History of polio

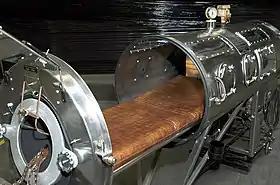
This iron lung was donated to the CDC by the family of Barton Hebert of Covington, Louisiana, who had used the device from the late 1950s until his death in 2003.

The first iron lung used in the treatment of polio was invented by Philip Drinker, Louis Agassiz Shaw, and James Wilson at Harvard, and tested October 12, 1928, at Children's Hospital, Boston. The original Drinker iron lung was powered by an electric motor attached to two vacuum cleaners, and worked by changing the pressure inside the machine. When the pressure is lowered, the chest cavity expands, trying to fill this partial vacuum. When the pressure is raised the chest cavity contracts. This expansion and contraction mimics the physiology of normal breathing. The design of the iron lung was subsequently improved by using a bellows attached directly to the machine, and John Haven Emerson modified the design to make production less expensive. The Emerson Iron Lung was produced until 1970. Other respiratory aids were used, such as the Bragg-Paul Pulsator and the "rocking bed" for patients with less critical breathing difficulties.